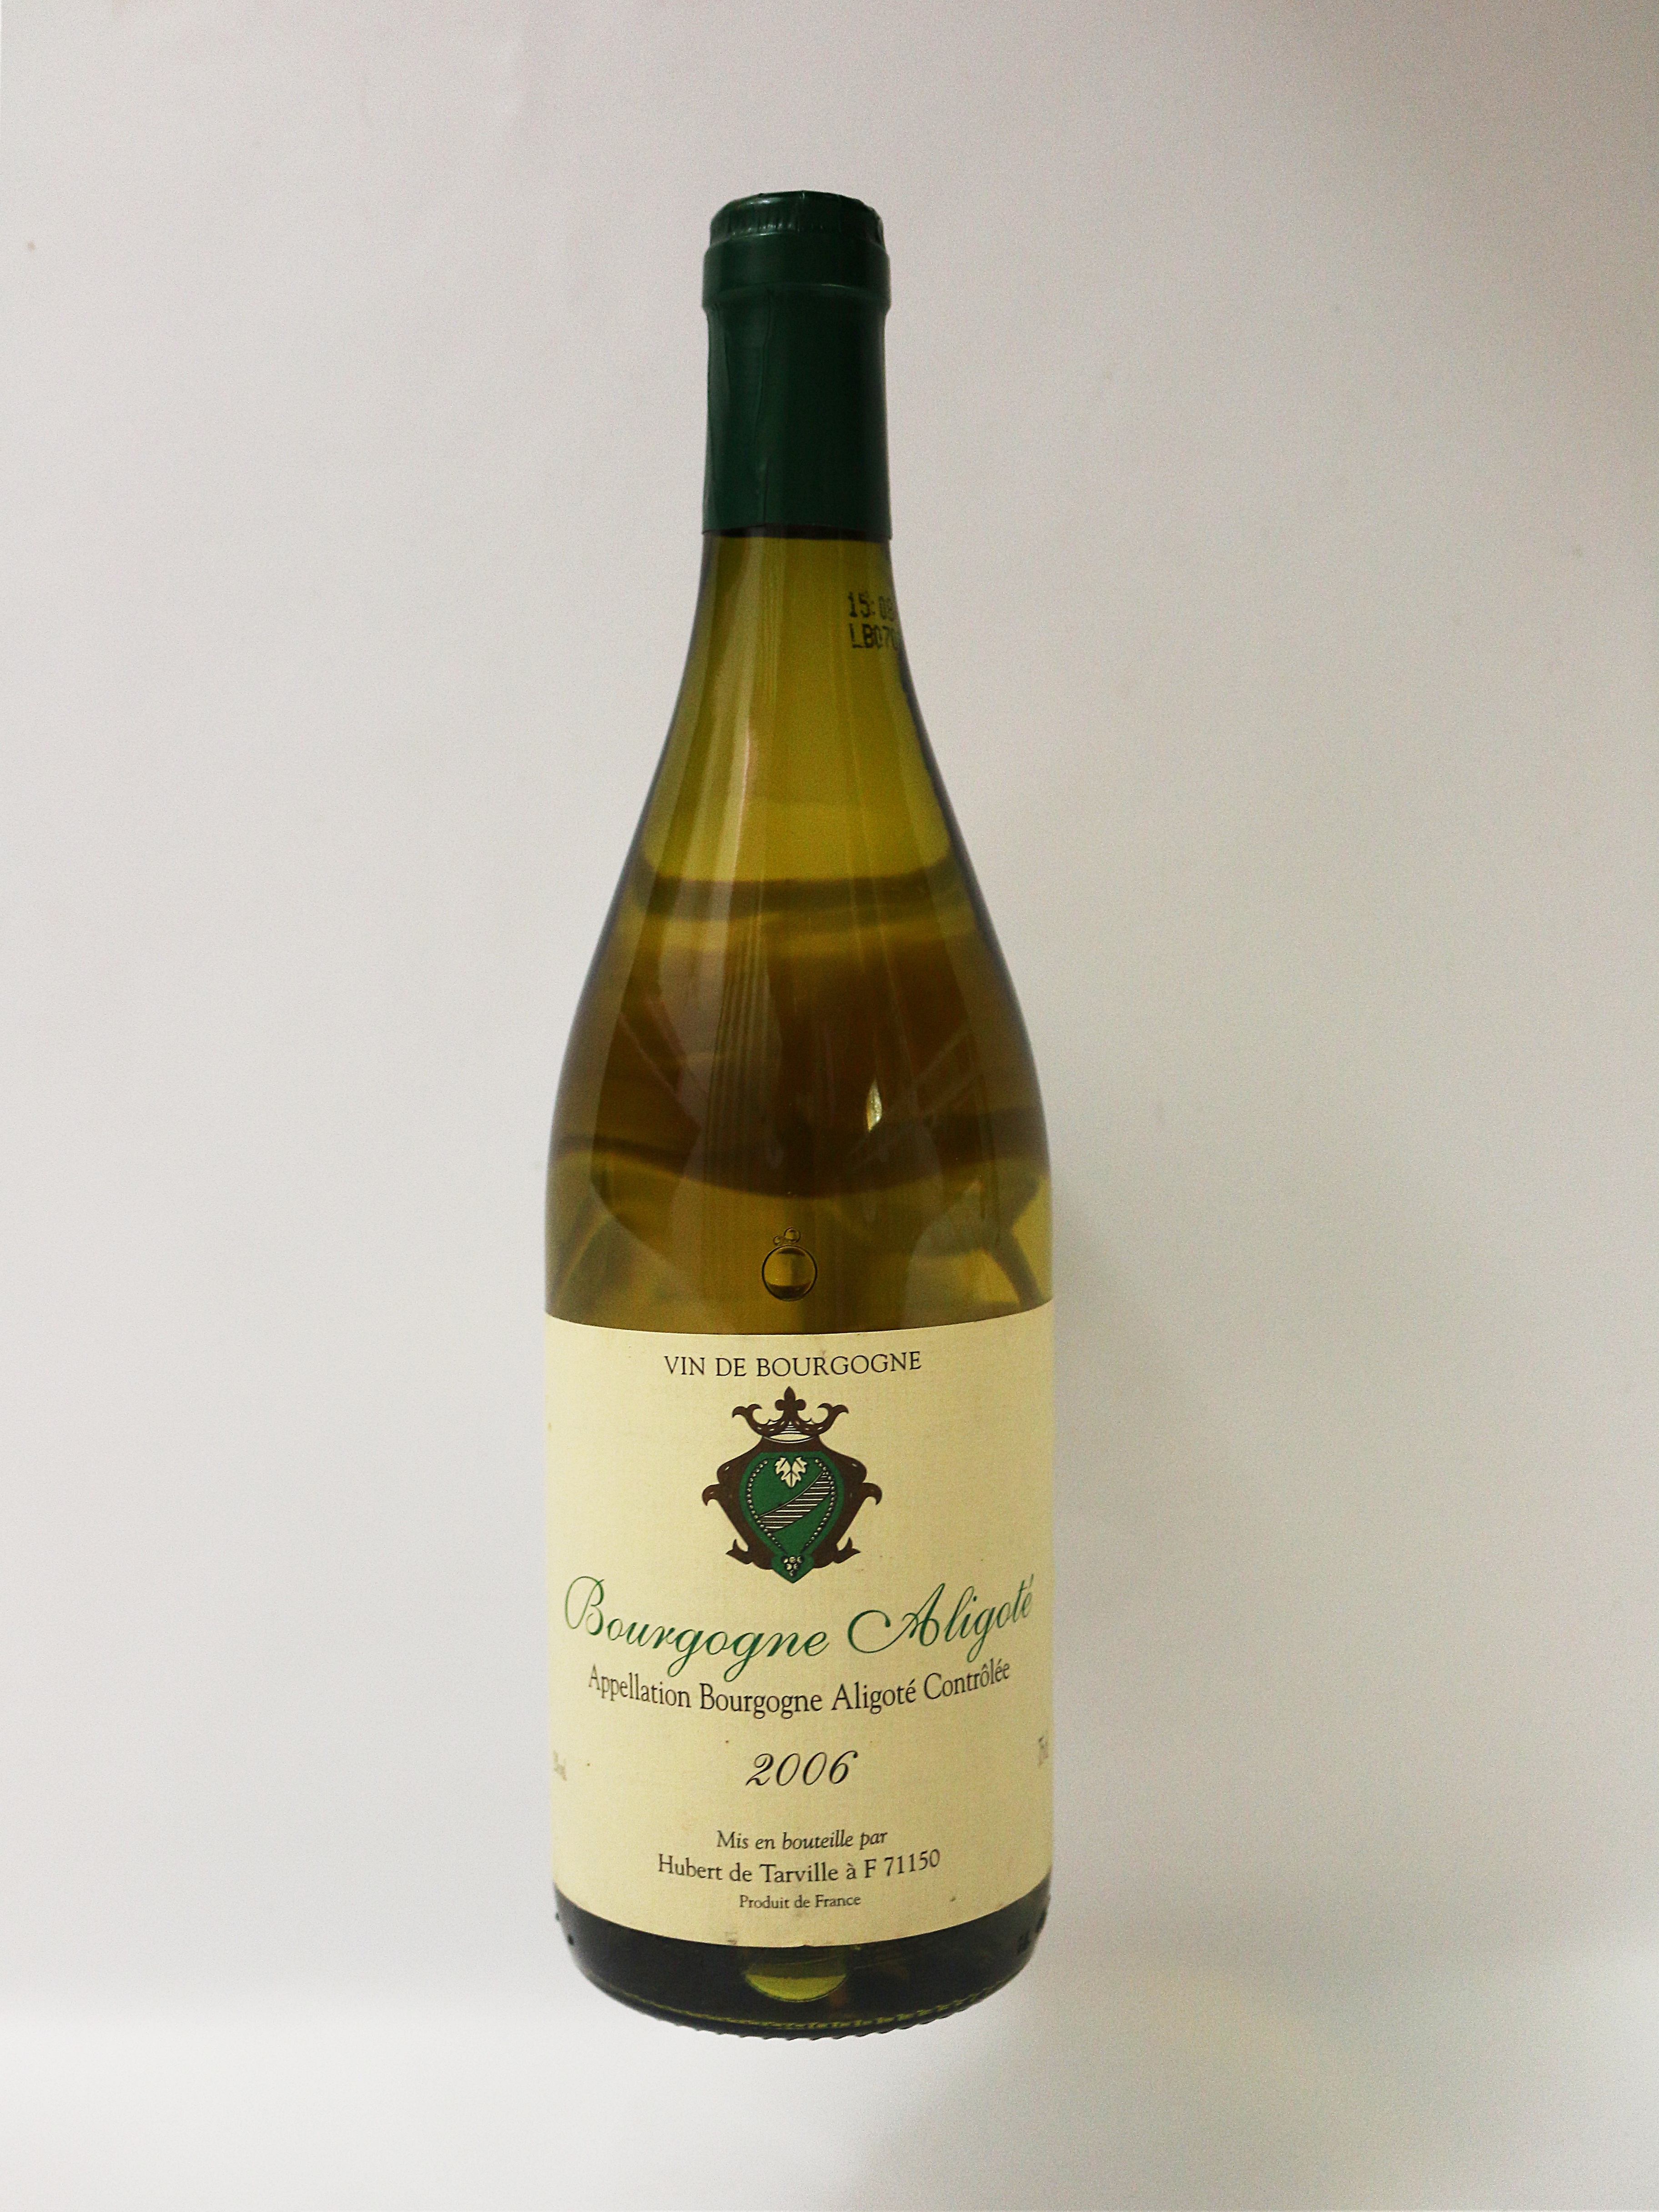
grape, wine, france, drink, bottle, alcohol, wine bottle, glass bottle, beer bottle, liqueur, burgundy, white wine, alcoholic beverage, distilled beverage, aligot